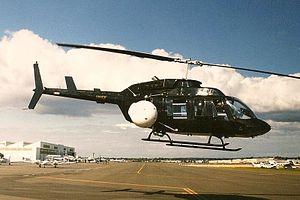
La wescam ou la gyrocaméra est une caméra gyrostabilisée montée sur hélicoptère ou sur un avion. Le Tour de France l'utilise souvent. Elle permet de faire des plans aériens.